Roland Park, Baltimore

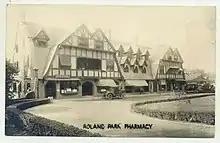
Roland Park Shopping Center 1907 or shortly thereafter

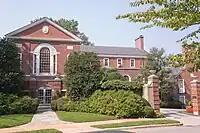
Baltimore Country Club, in Roland Park

In the late 1800s and early 1900s, Baltimore saw an influx of immigrants, nearing 600,000. Bouton took 100 acres of land a few miles north of Downtown Baltimore and sold it as an exclusive, lush “garden suburb”, free of city grime and racial diversity.